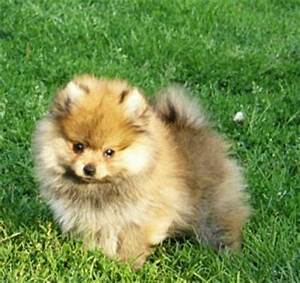
Label: cane